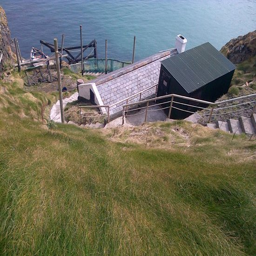
the wee house on the island